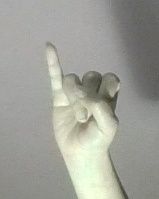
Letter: meem